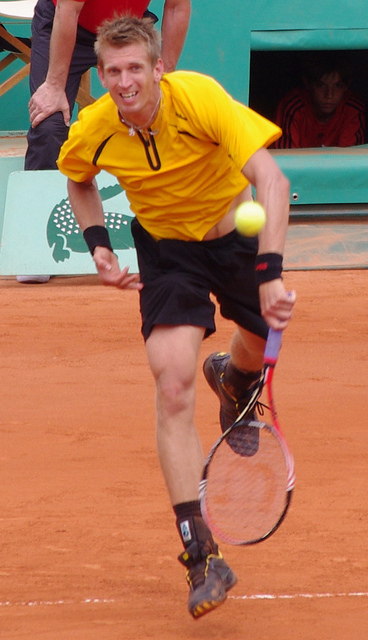
người đàn ông đang cầm vợt tennis chờm người về phía trước đỡ bóng